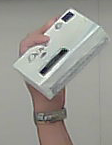
Product: dove_soap